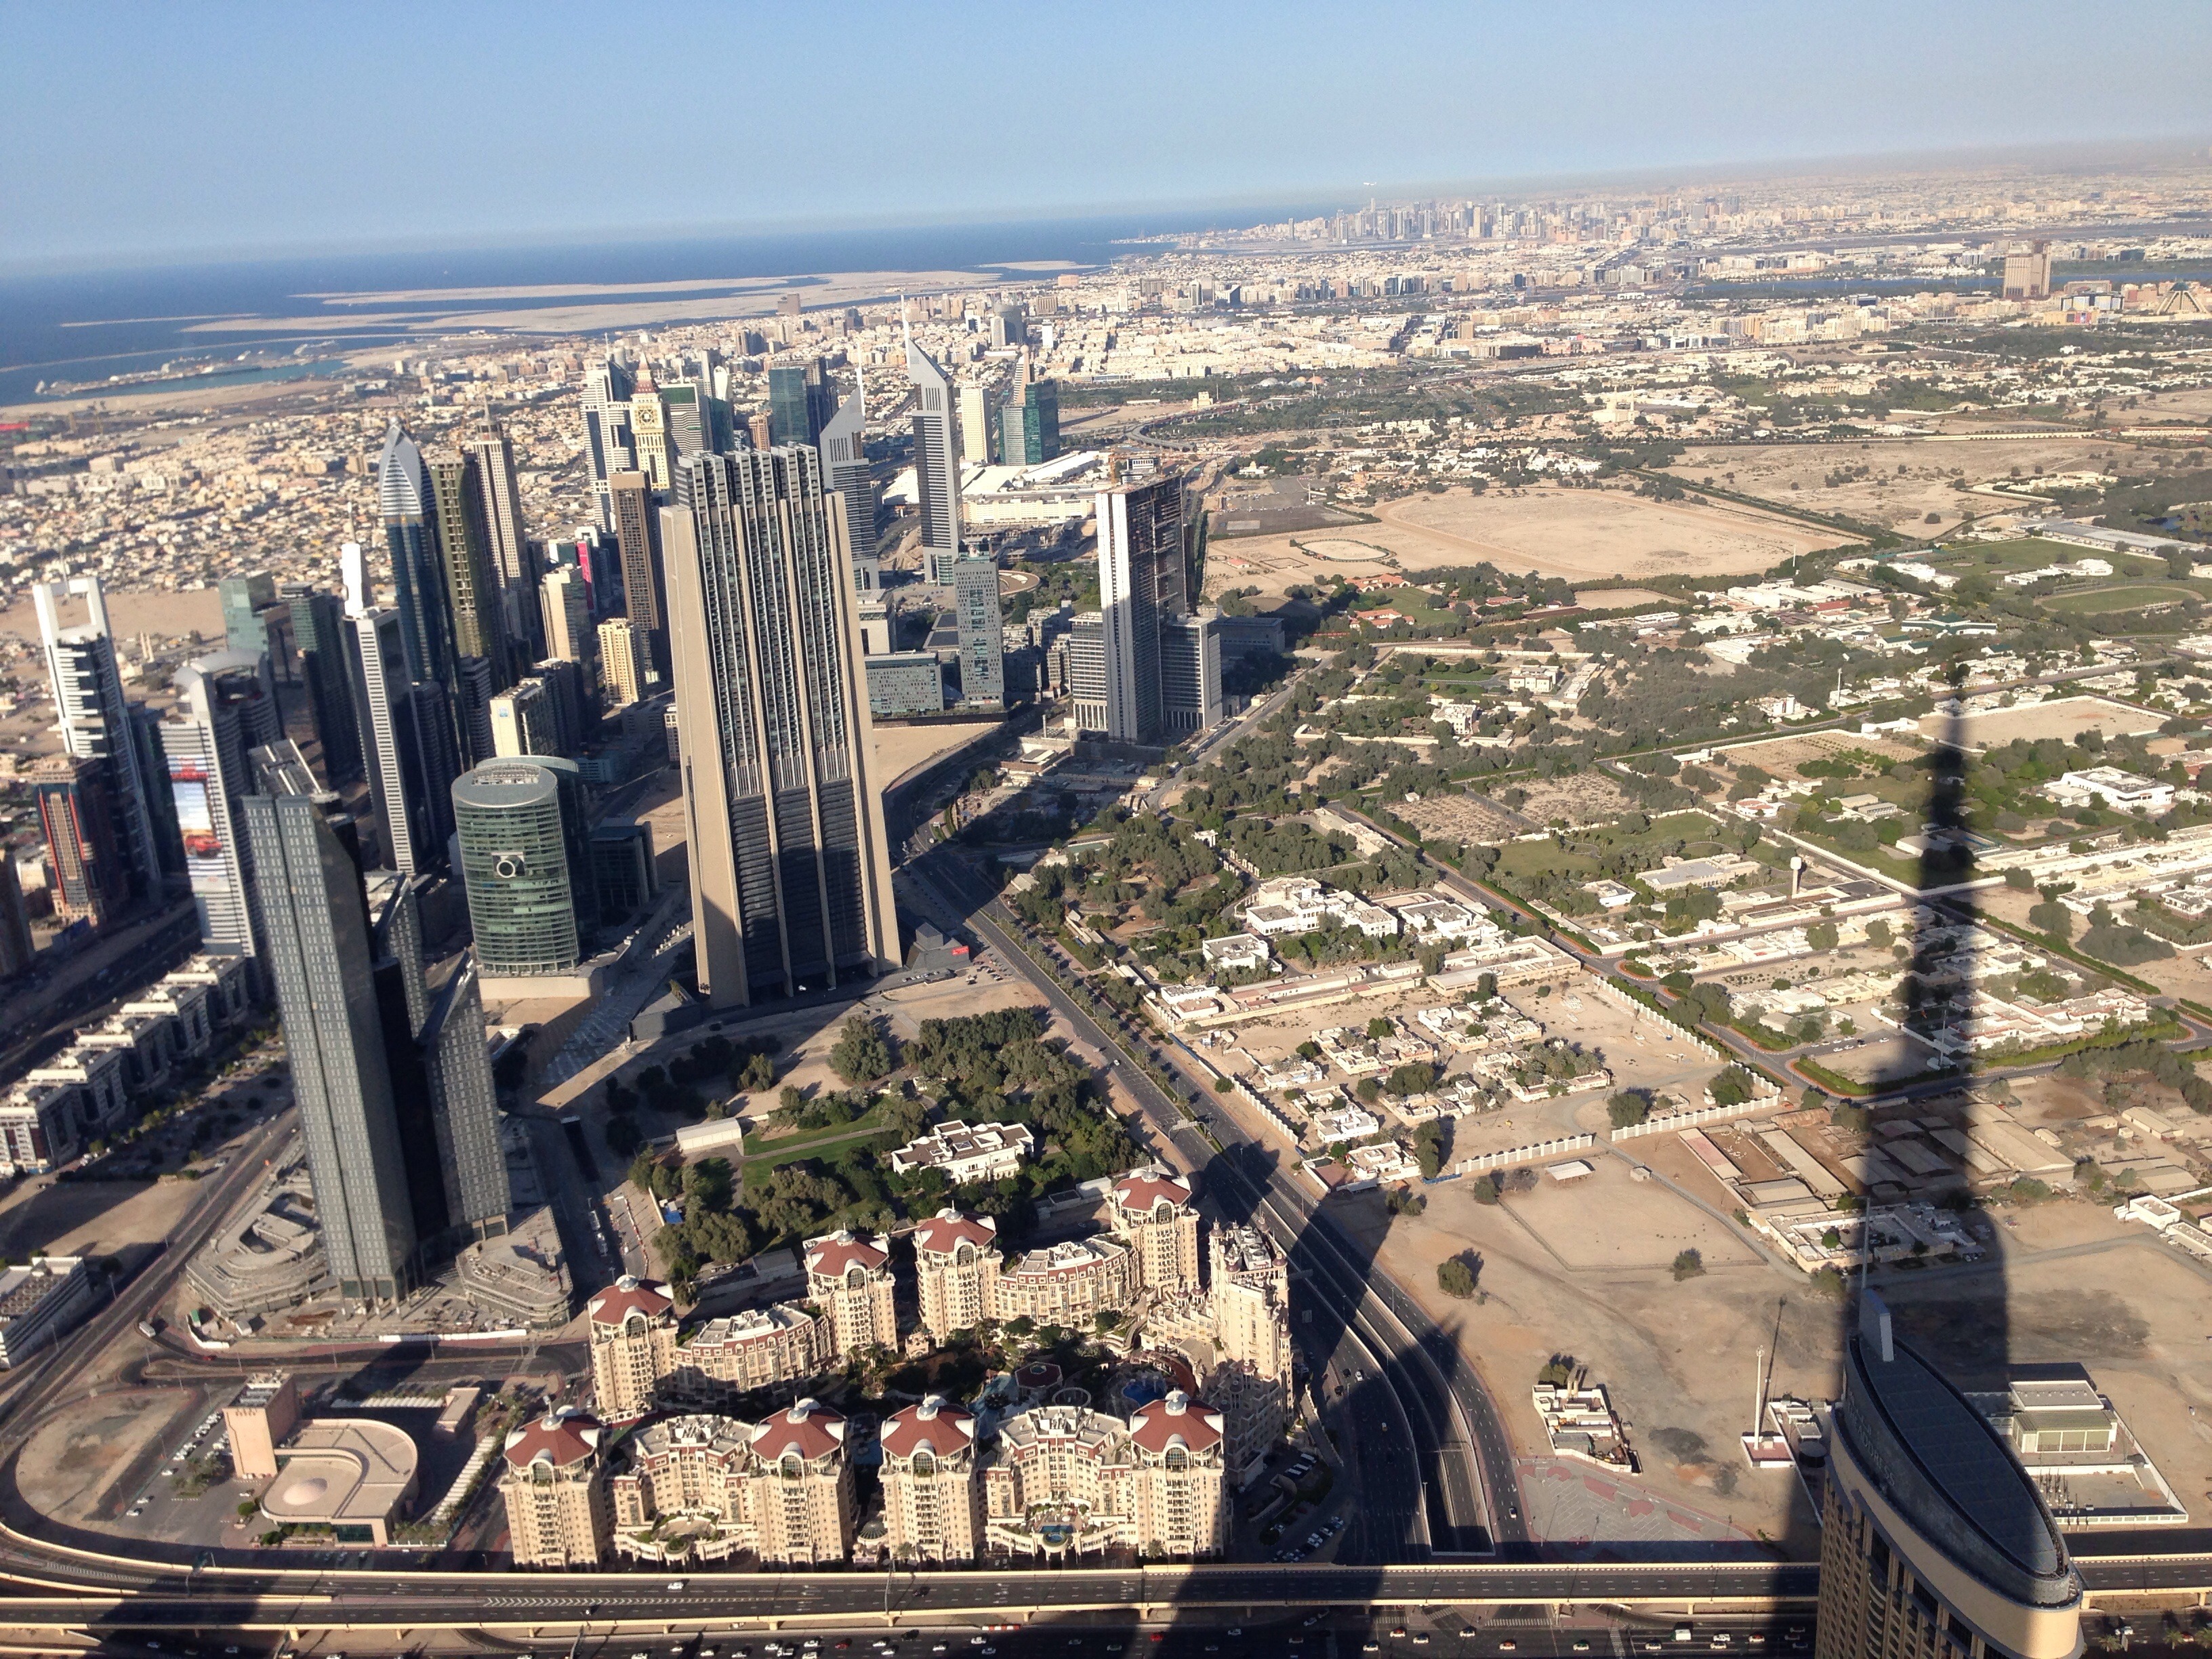
skyline, photography, city, skyscraper, cityscape, panorama, downtown, tower, dubai, landmark, metropolis, neighbourhood, bird's eye view, aerial photography, burj kalifa, urban area, residential area, geographical feature, human settlement, metropolitan area